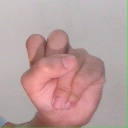
अक्षर: स